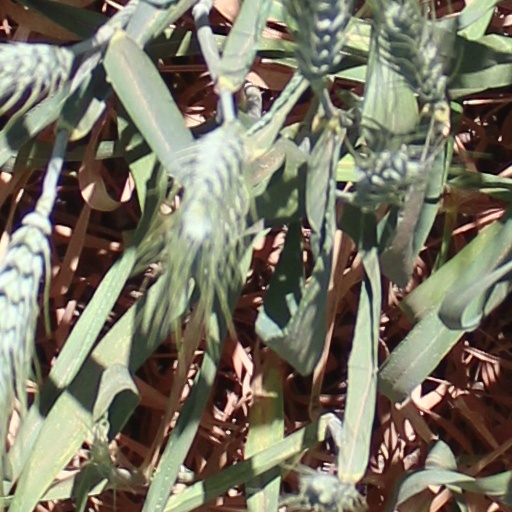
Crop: wheat